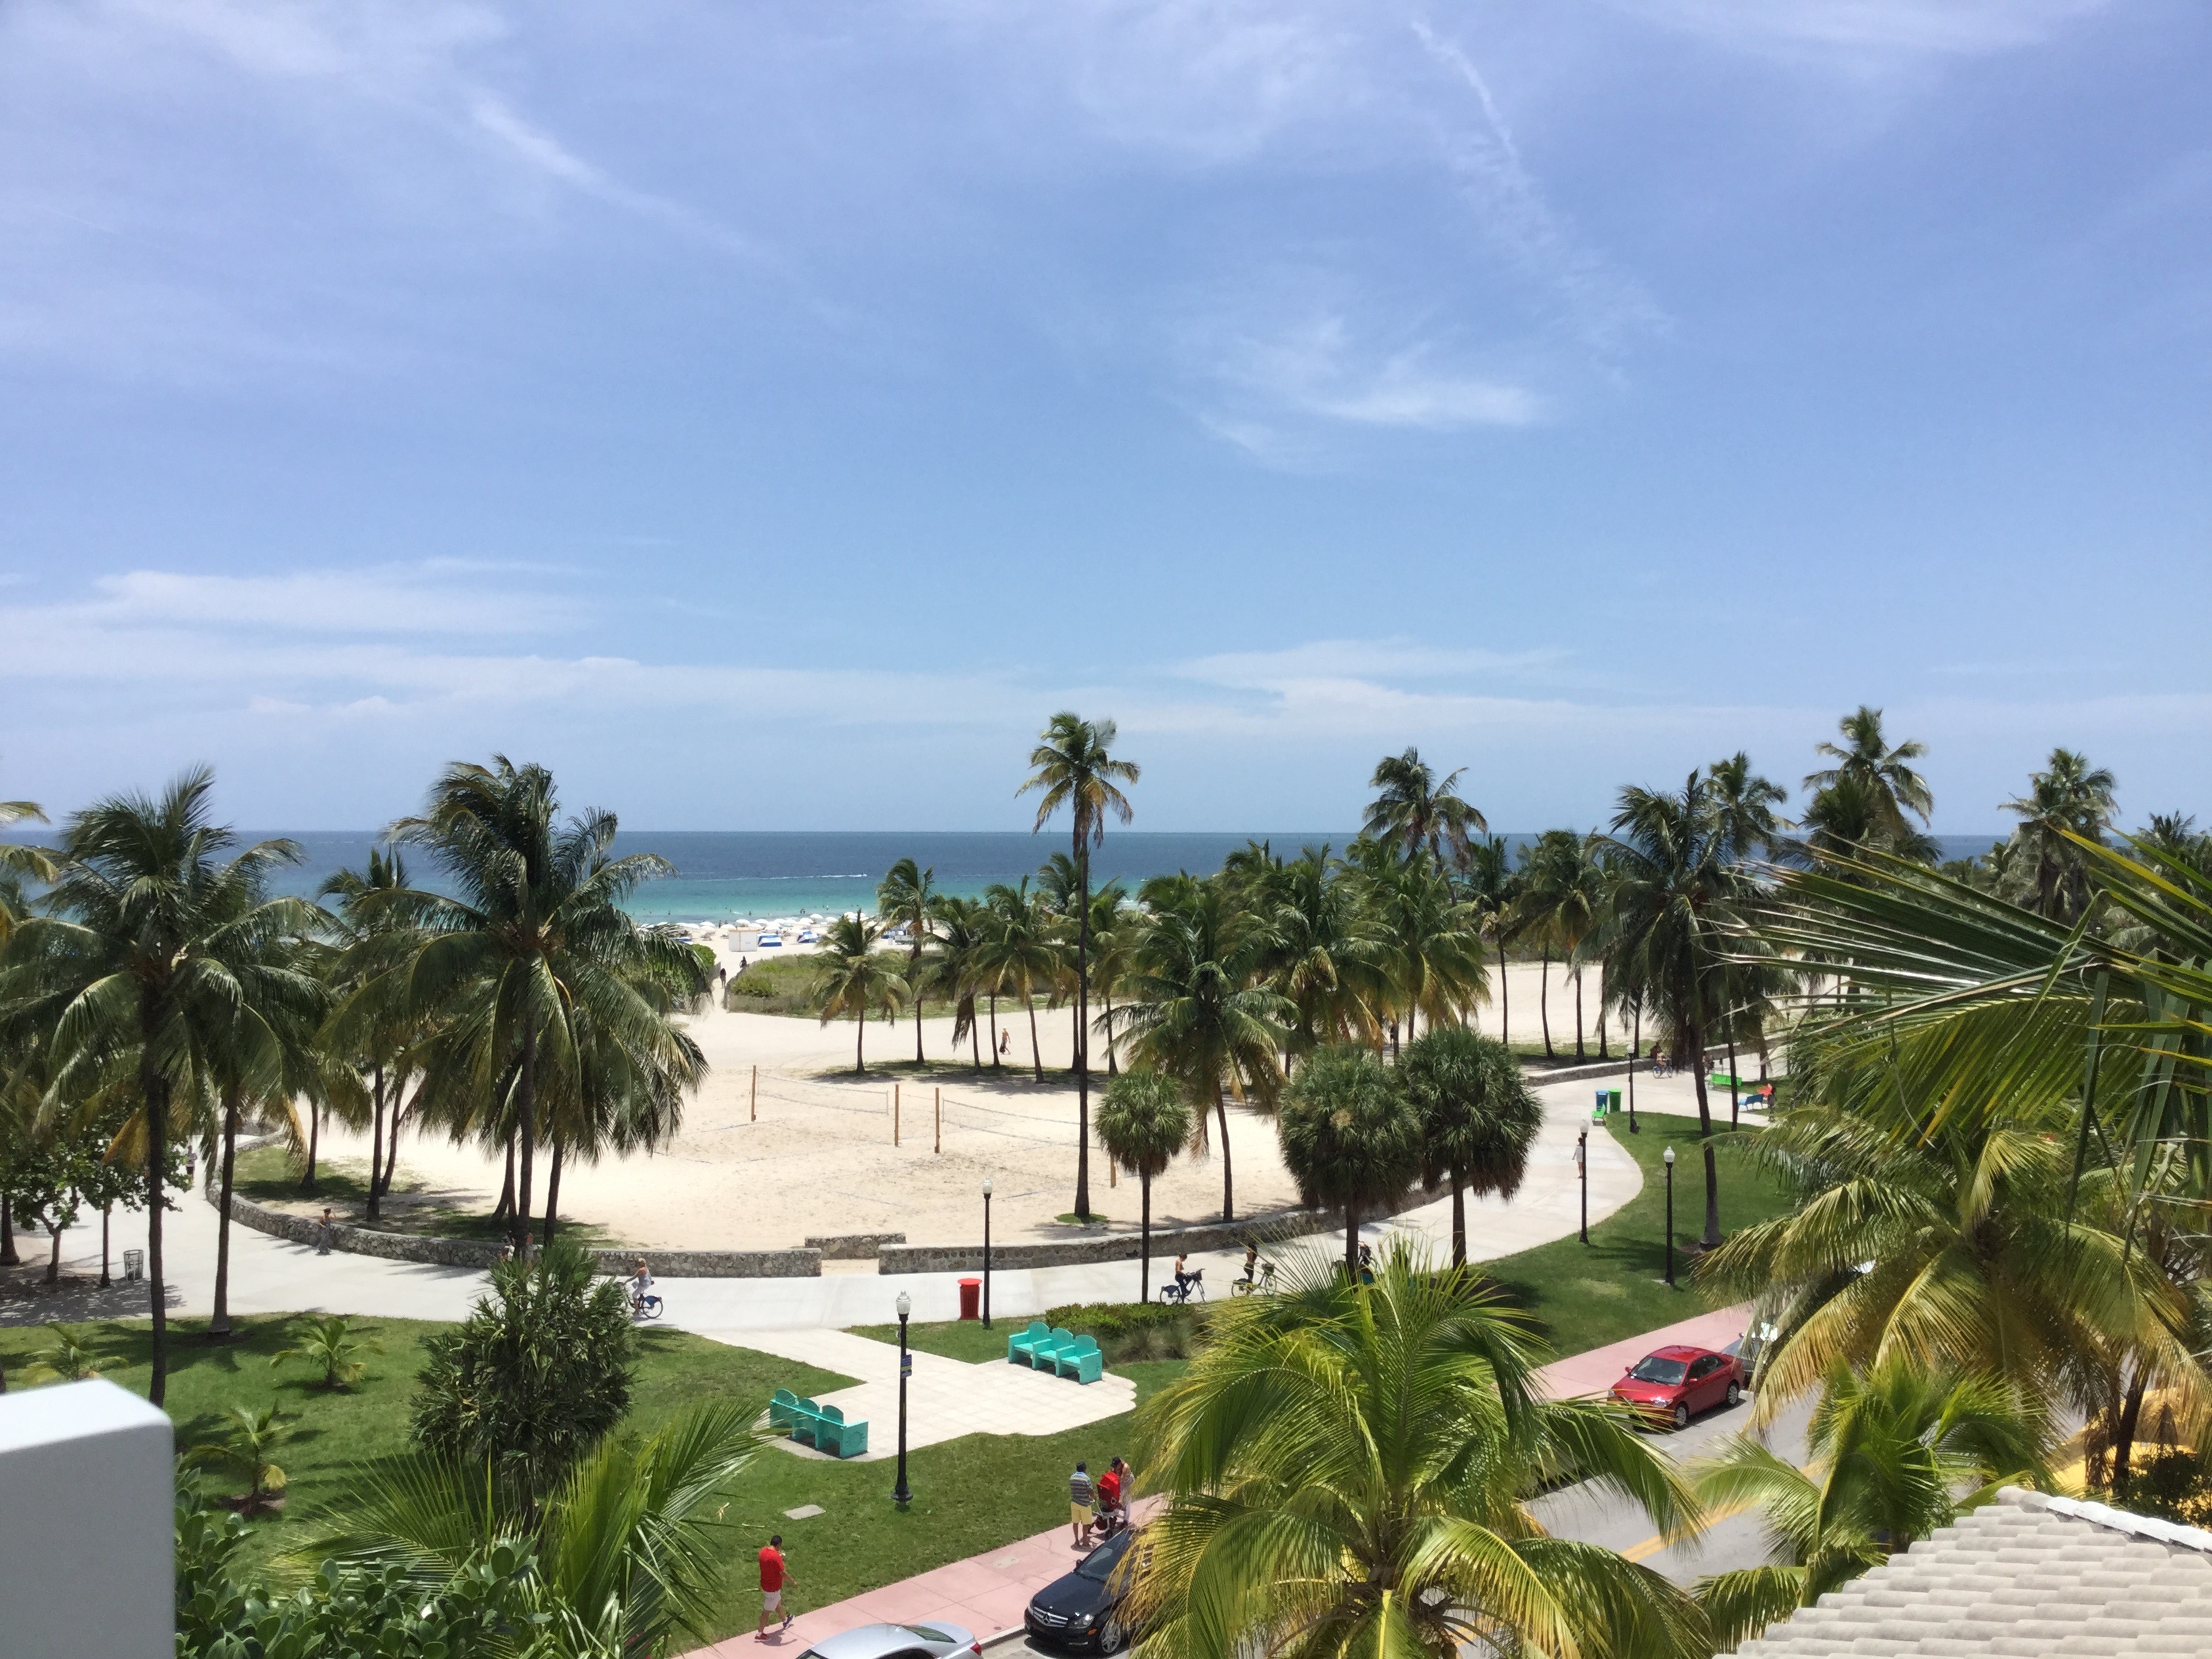
beach, sea, ocean, walkway, summer, vacation, bay, property, marina, resort, holidays, miami, estate, caribbean, palms, palm trees, real estate, arecales